LG G series

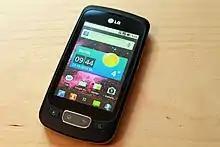
LG Optimus One

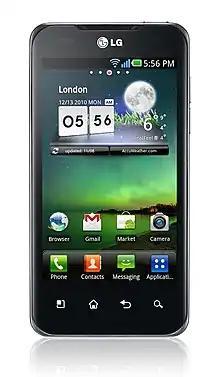
LG Optimus 2x

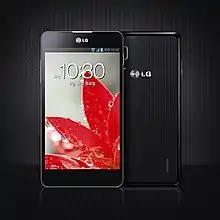
LG Optimus G

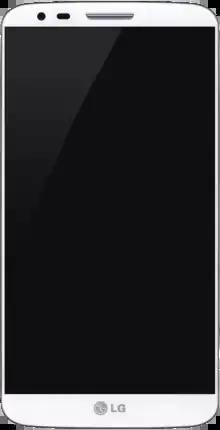
LG G2

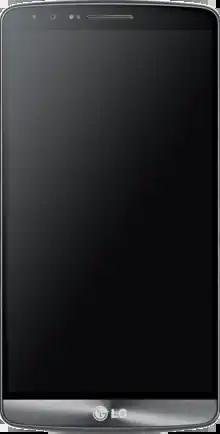
LG G3

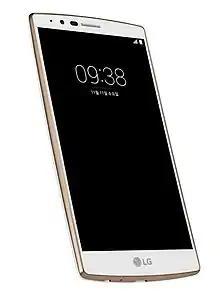
LG G4

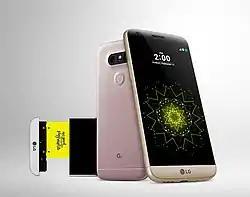
LG G5

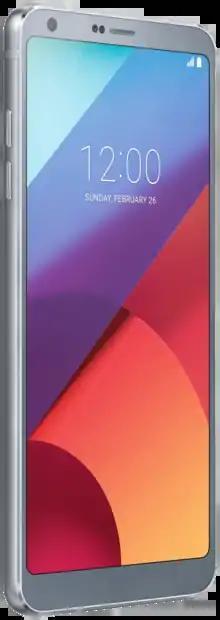
LG G6

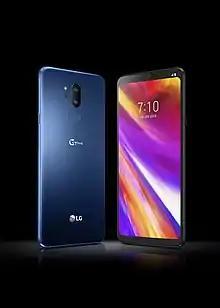
LG G7 ThinQ

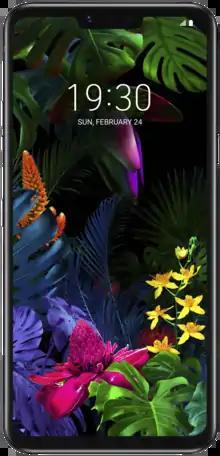
LG G8 ThinQ

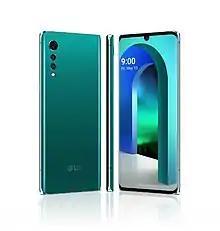
LG Velvet

LG has produced a number of smartwatches; however, only a few of them carry the "LG G" branding. For example, the LG G Watch R is part of the LG G series, while its successor, the LG Watch Urbane, does not carry the "G" branding.